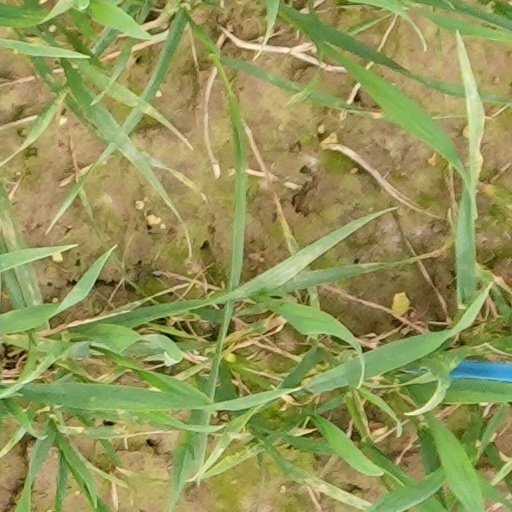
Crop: wheat